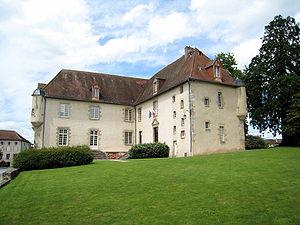
Bellac est une commune française située dans le département de la Haute-Vienne, en région Nouvelle-Aquitaine. Bellac est une des sous-préfectures du département : son arrondissement couvre huit cantons et 63 communes.